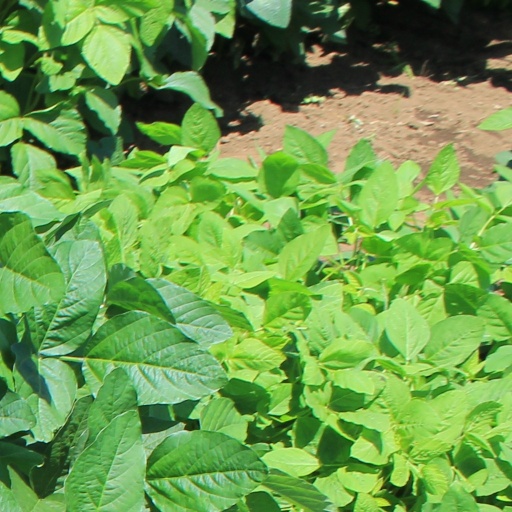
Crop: soybean